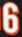
Number: 6